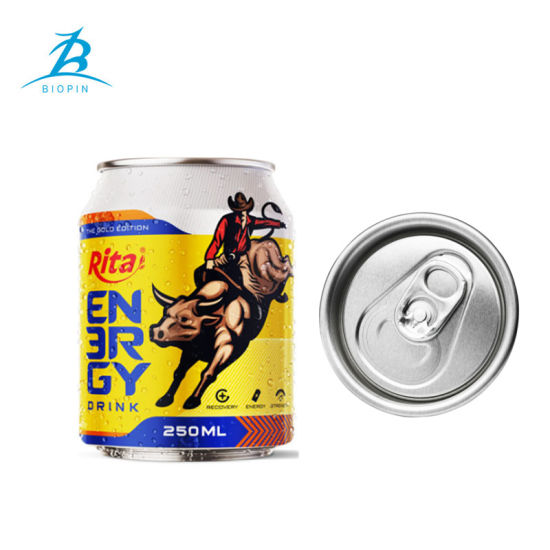
Label: metal